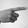
ASL letter: G